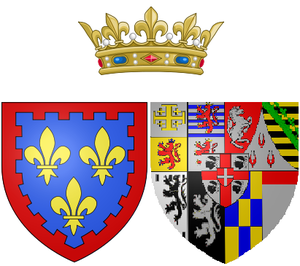
Cet article présente, par ordre chronologique de naissance, les principales personnalités féminines ayant appartenu à la Maison de Savoie, par naissance ou par mariage.
Marie-Thérèse de Savoie, née le 31 janvier 1756, au palais de Turin, morte à Graz le 2 juin 1805, était une des membres de la famille royale de France par son statut de « comtesse d’Artois » comme épouse de Charles-Philippe de France. Marie-Thérèse est aussi la mère des derniers héritiers directs de la maison de Bourbon puisqu’une génération après, le rameau direct s’éteint.